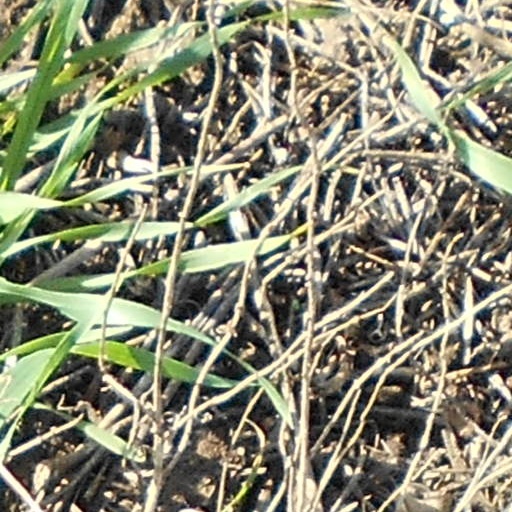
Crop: wheat